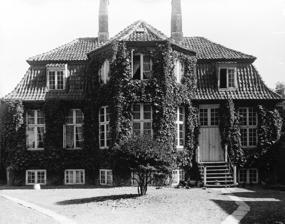
Building: Møllmanns Landsted
Country: Denmark
Year built: 1752
Møllmann's Country House Møllmanns Landsted Møllmann's Landsted photographed by Frederik Riise General information Location Copenhagen Country Denmark Coordinates 55°40′31.69″N 12°32′0.28″E / 55.6754694°N 12.5334111°E / 55.6754694; 12.5334111 Completed 1752 Design and construction Architect(s) Philip de Lange Møllmanns Landsted , literally Møllmann's Country House , is a mid 18th-century Rococo -style country house now hidden from the street by a row of younger buildings at Allégade 6 in the Frederiksberg district of Copenhagen , Denmark . The building was from 1821 to 1887 home to Det Wærnske Institut , a home and educational facility for middle-class girls in difficult circumstances. The old country house and the building fronting the street are both listed in the Danish registry of protected buildings and places . History Møllmann and Bøttger Møllmanns Labndsted was built as a country house for textile merchant Magnus Møllmann. It is believed that the architect was Philip de Lange . The house was pulled further back from Allégade than the other houses along the street, on a long narrow lot, and was surrounded by a fine garden. The next owner, Peter Christian Bøttger, was also a textile merchant. He constructed the house towards the street in 1794. Magnus Møllmann were both associated Copenhagen's German congregation at St. Peter's Church . Møllmann bought a crypt at the church on 7 October 1741. It was on 6 May 1806 acquired by Peter Christian Bøttger. Det Wærnske Institut The building towards the street seen on a drawing from 1862 The property was in 1821 acquired by Det Wærnske Institut, a combined orphanage and educational facility for poor girls of the middle class. In her testament of 12 December 1800. Martha Wærn , the daughter of a wealthy merchant from Christiania who had just died, had left 200,000 Danish rigsdaler for the institution. Det Wærnske Institute  prepared the girls for lives as capable housewives. Much of the land was sold off by the institution. It relocated to Villa Tharand at Katanievej 2 in 1887. H. C. Heegaard and the Copenhagen Craftsmen's Association Møllmanns Landsted was in 1888 sold to master shoemaker H. C. Heegaard. He endowed it to the Association of Craftsmen in Copenhagen . The old country house was in the 1930s modernized with new kitchen facilities, central heating and electricity. The eastern end of the property towards Dr. Priemes Vej was in 1930 used for the construction of H. C. Heegaards og Hustrus Stiftelse, a charitable housing complex. Architecture The building consists of a single storey over a raised cellar and has a Mansard roof clad with black-glazed, winged tiles. A five-sided avant-corps projects from each side of the building and each of the gables has a rectangular projection topped by a balcony. The building fronting the street The ground floor contained two octagonal rooms, a vestibule towards the courtyard and a garden room t6owards the garden, but the main entrance was at an early stage moved to the right-hand side of the building where the staircase is located. The Mansard storey contained a central room in the full length of the building, with windows both towards the courtyard and the garden, and balconies at the gables, flanked by smaller rooms. The octagonal room towards the courtyard in the cellar was used as a pantry while the one towards the garden served as a cold room for storage of plants. The building towards the street is 13 bays long. The building from 1794 was built over two streys but it was heightened by one storey in 1852. The facade is dressed in a pale, beige colour. A central gateway provides access to the courtyard. Two side wings from 1929 projects from the rear side of the building. References